Revenge from Mars

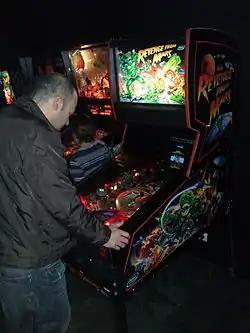
Man playing "Revenge from Mars".

There are 9 different main modes which can each be completed to obtain a Saucer light. These 9 modes are divided into 3 different groups and are listed below. The initial mode begins upon its selection at the start of the game (either manually with the action buttons or automatically after the choice times out). The modes move from left to right in sequence automatically after the previous mode has been completed (i.e. there is no "start mode" shot), with the exception of the middle group (Saucer) which begins after one of the other two mode groups has been completed. Each individual mode continues until it has been completed, even between balls. When a mode has been completed, the video will display a report. If the mode is completed properly according to the directions on the video display, the player will receive a "Flawless" rating. This rating must be achieved in order to obtain one Saucer light. Thus completing all of these modes with a Flawless rating will light all 9 Saucer lights. This, along with the other 2 requirements (Martian Multiball and Mothership Multiball), will light Attack Mars. Saucer lights can also be obtained in other ways (Martian Multiball, Stroke of Luck, Bonus Wave Multiball, Super Jackpot), so getting Flawless on all (or even any) of these modes is not a requirement.